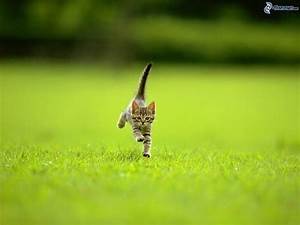
Label: gatto